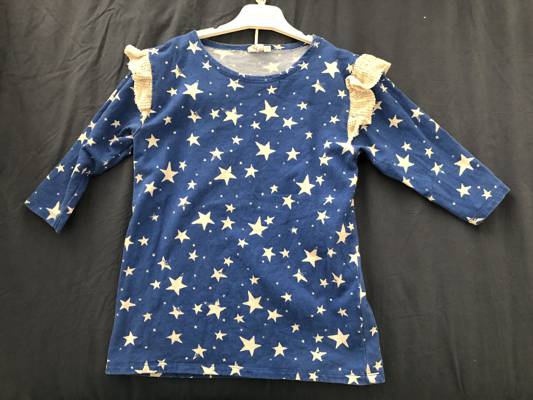
Waste category: clothes